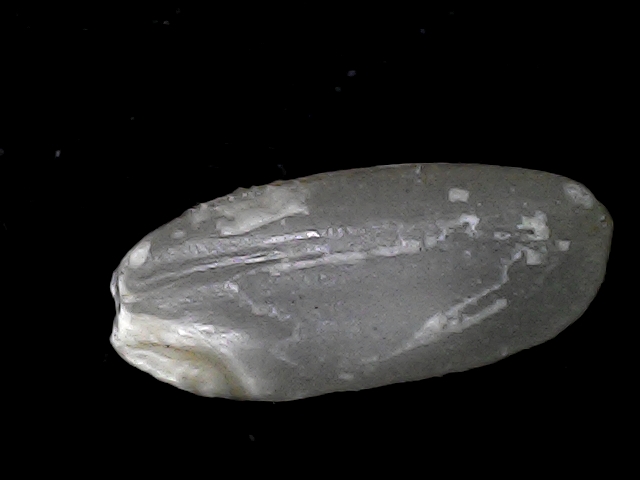
Rice variety: BD52